Pope Adrian IV

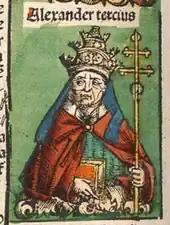
late-medieval colour depiction of Alexander iii

The Pope was conscious, comments Sayers, "of the crushing responsibilities" of his office, telling John of Salisbury that he felt his Papal tiara to be "splendid because it burned with fire". He was also highly conscious of the historicity of the Petrine tradition; as much as any of his predecessors, says Duggan, Adrian upheld the "unifying and an co-ordinating role of the Papal office", and regularly expressed himself on how he viewed his position as that akin to being a steward: He also recognised his own smallness within that tradition, telling John of Salisbury that "the Lord has long since placed me between the hammer and the anvil, and now he must support the burden he has placed upon me, for I cannot carry it". This explains his use of the epithet "Servus servorum Dei", comments Duggan: more than purely rhetorical, it amalgamated his concept of "stewardship, duty and usefulness" in three words.